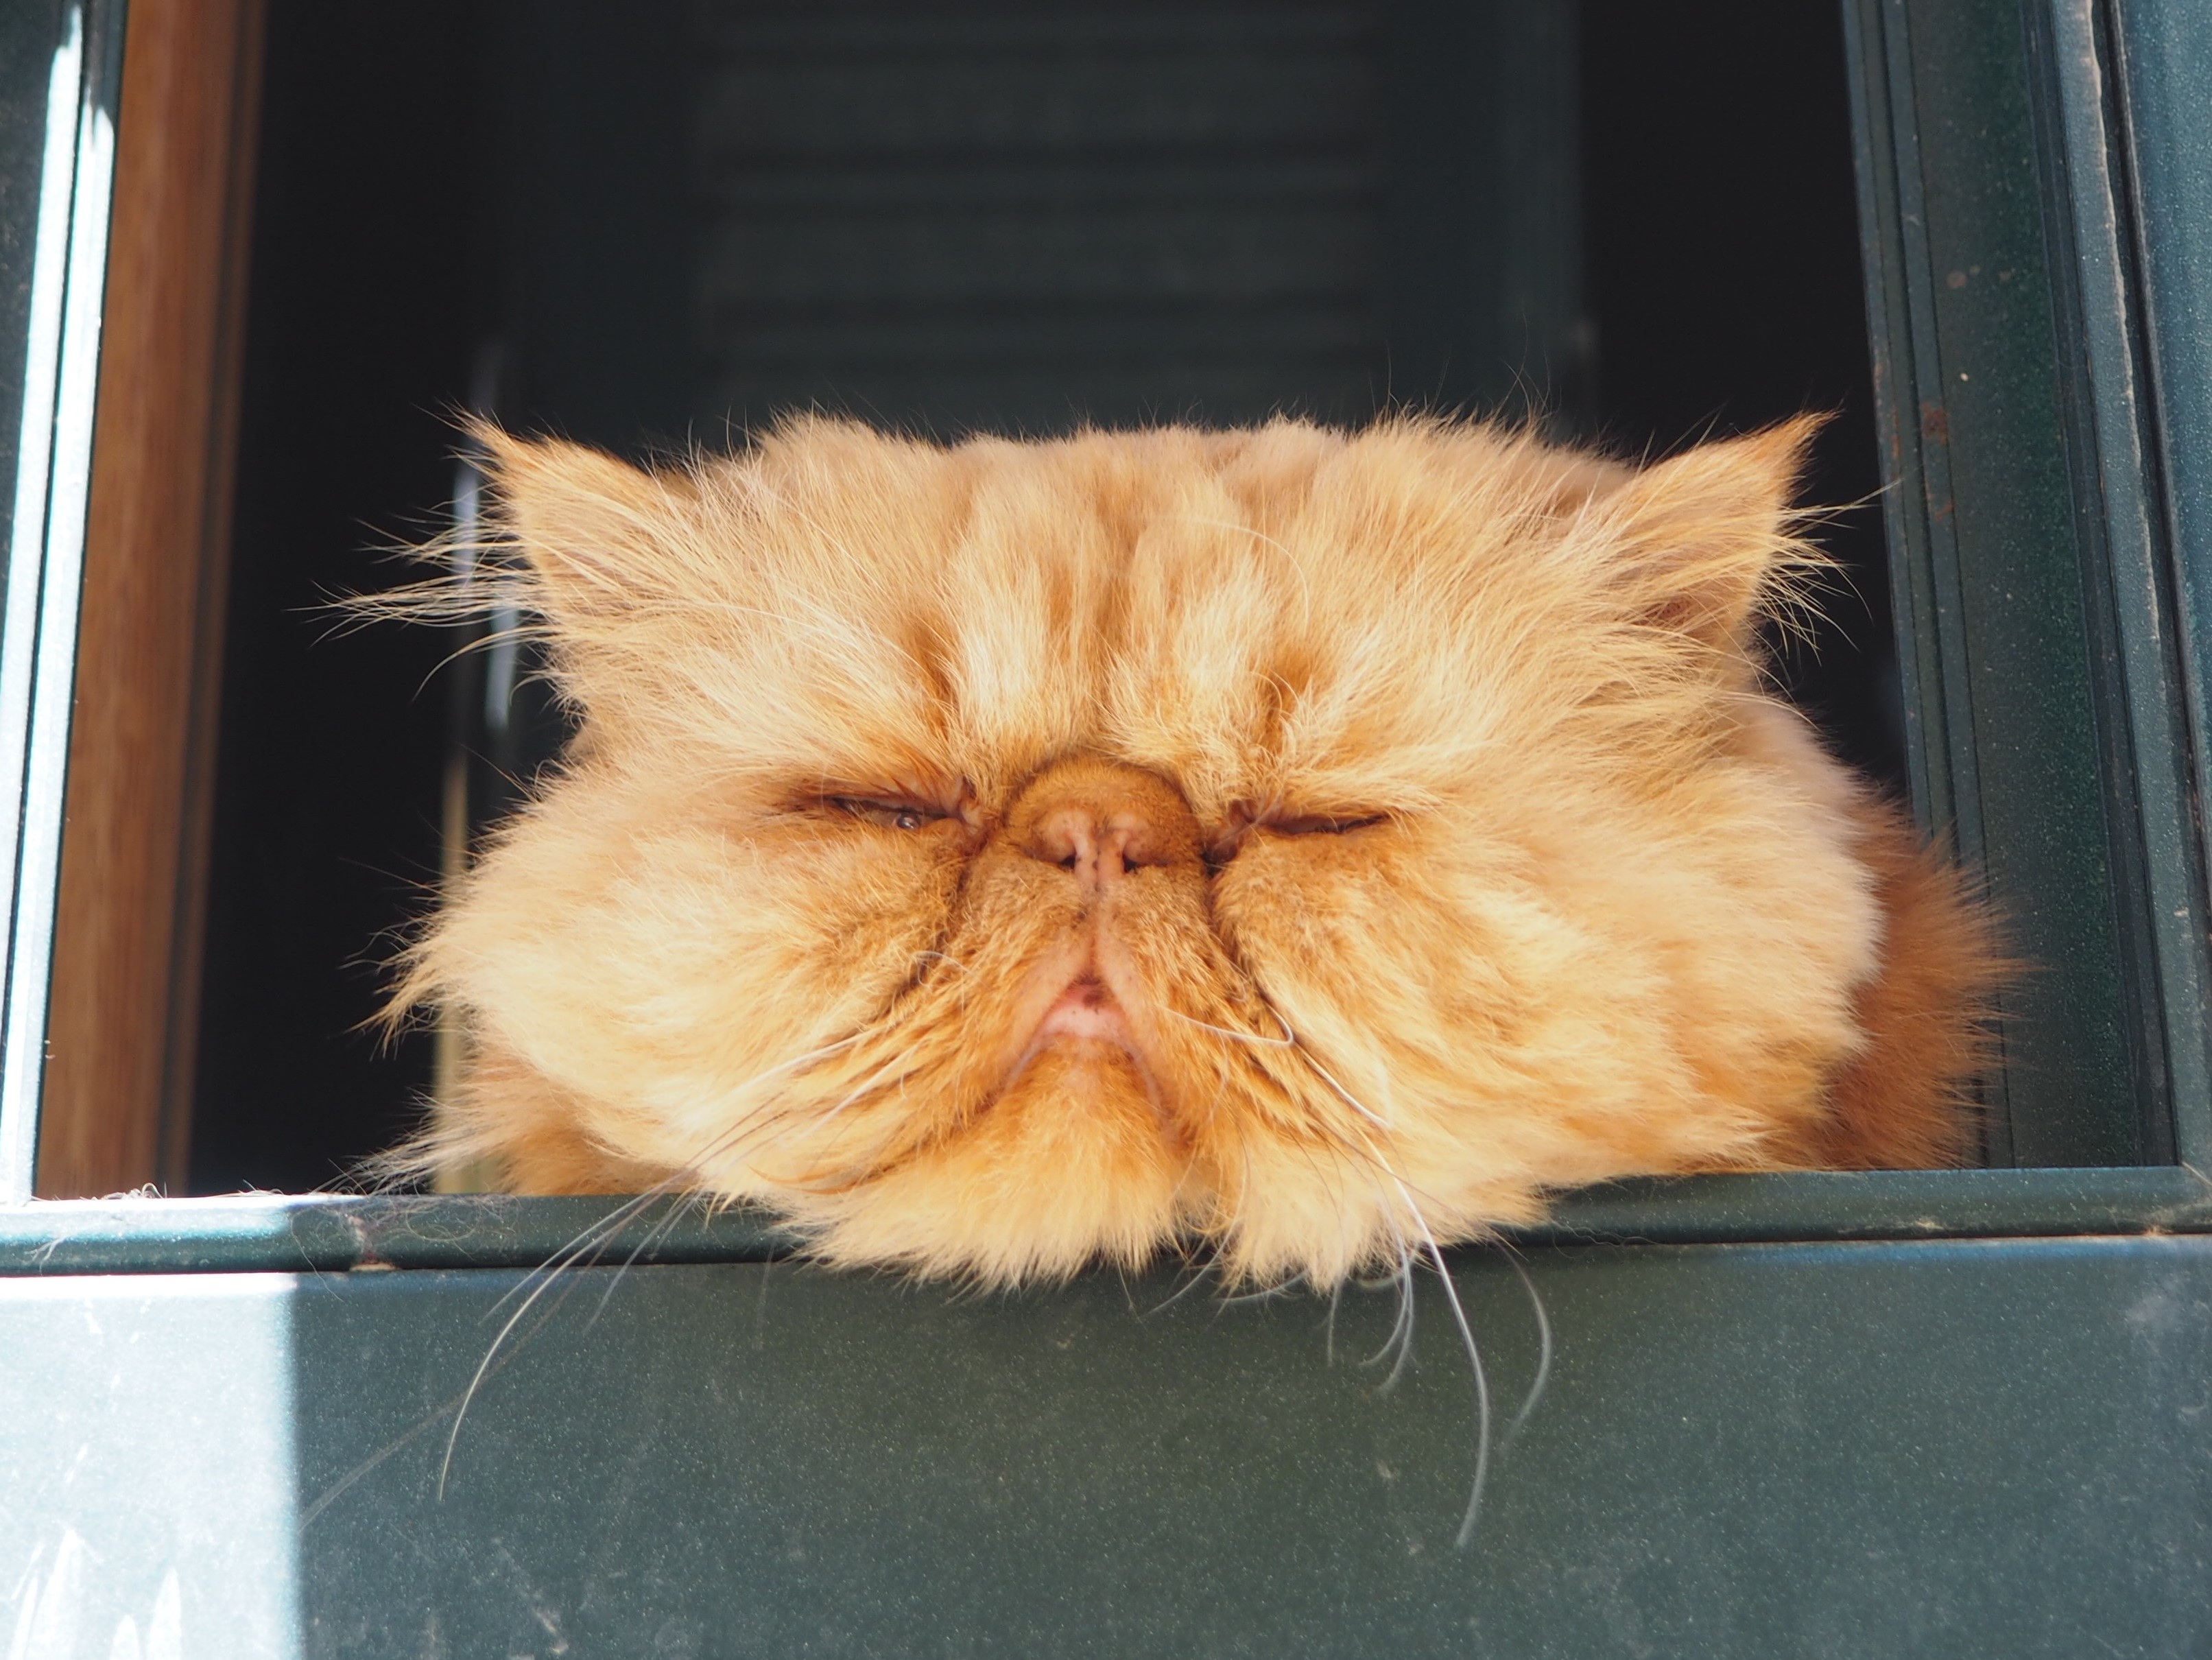
kitten, cat, mammal, nose, whiskers, vertebrate, persian, small to medium sized cats, cat like mammal